Kangra painting

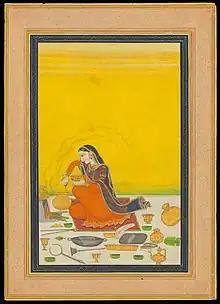
"A woman preparing a meal". Kangra, c. 1810. Chester Beatty Library

The focal theme of Kangra painting is Shringara rasa. The subjects are seen in Kangra painting exhibit the taste and the traits of the lifestyle of the society of that period. Bhakti cult was the driving force and the love story of Radha and Krishna was the main source of spiritual experience, which was also the base for the visual expression. Bhagavata Purana and the love poems Gita Govinda by Jayadeva were the most popular subjects dealing with the legends and the amorous plays of Radha and Krishna symbolizing the soul’s devotion to God. In some miniatures, the blue-god Krishna is seen dancing in the lush woodlands and every maiden’s eye is drawn to him. Krishna subjects, known commonly as Krishna-Lila predominate, while the themes of love, inspired by the Nayaks and nayikas and baramasa enjoyed great favor. The sentiment of love remained the inspiration and the central theme of Pahari painting. The Sat Sai depictions of the legendary lovers, on the other hand, were set against an architectural background with walls, balconies, and windows. Kangra paintings influenced by the Bhagavad Purana portrayed incidents from the life of the young Krishna, against the Brindavan forest or river Yamuna. The other popular themes were the stories of Nala and Damayanti, and those from Keshavdas's Baramasa.